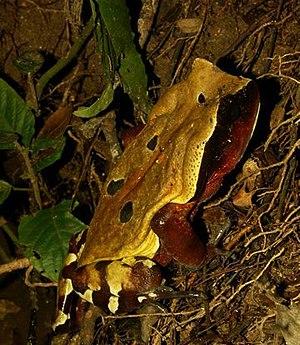
Sclerophrys superciliaris est une espèce d'amphibiens de la famille des Bufonidae.